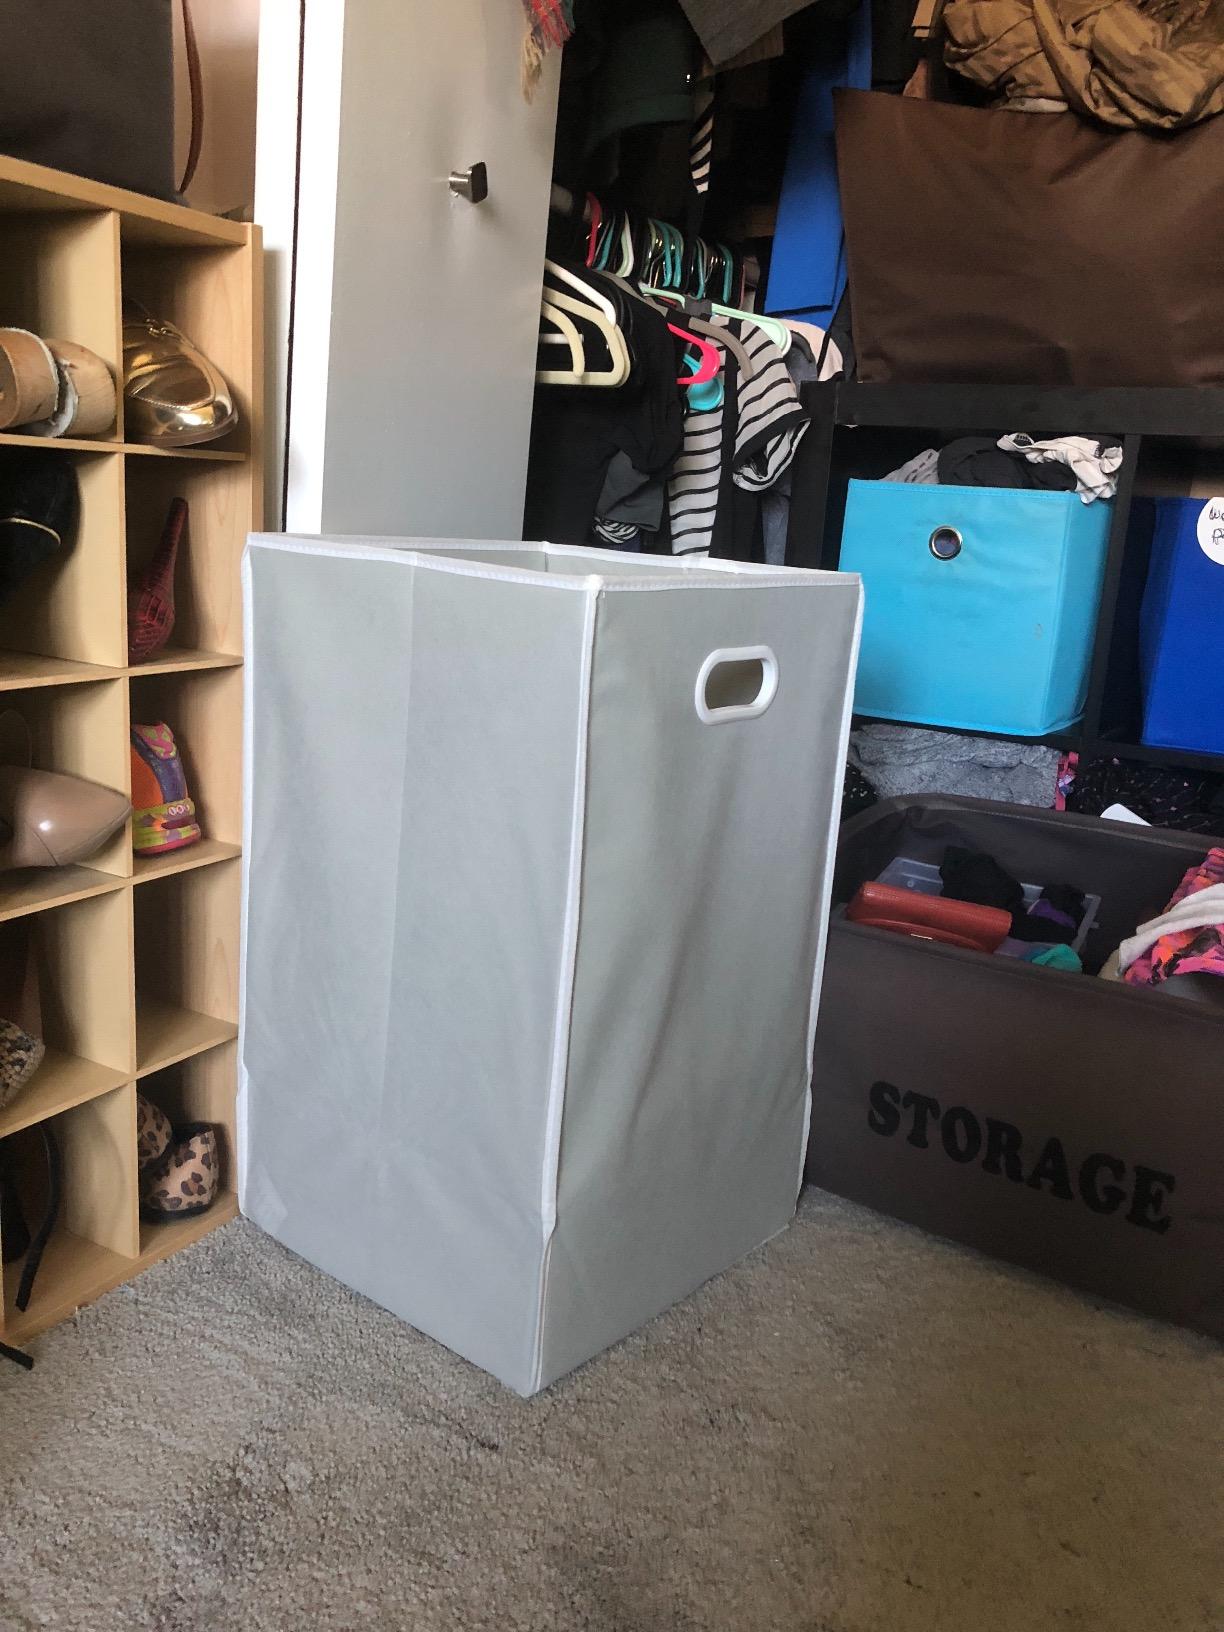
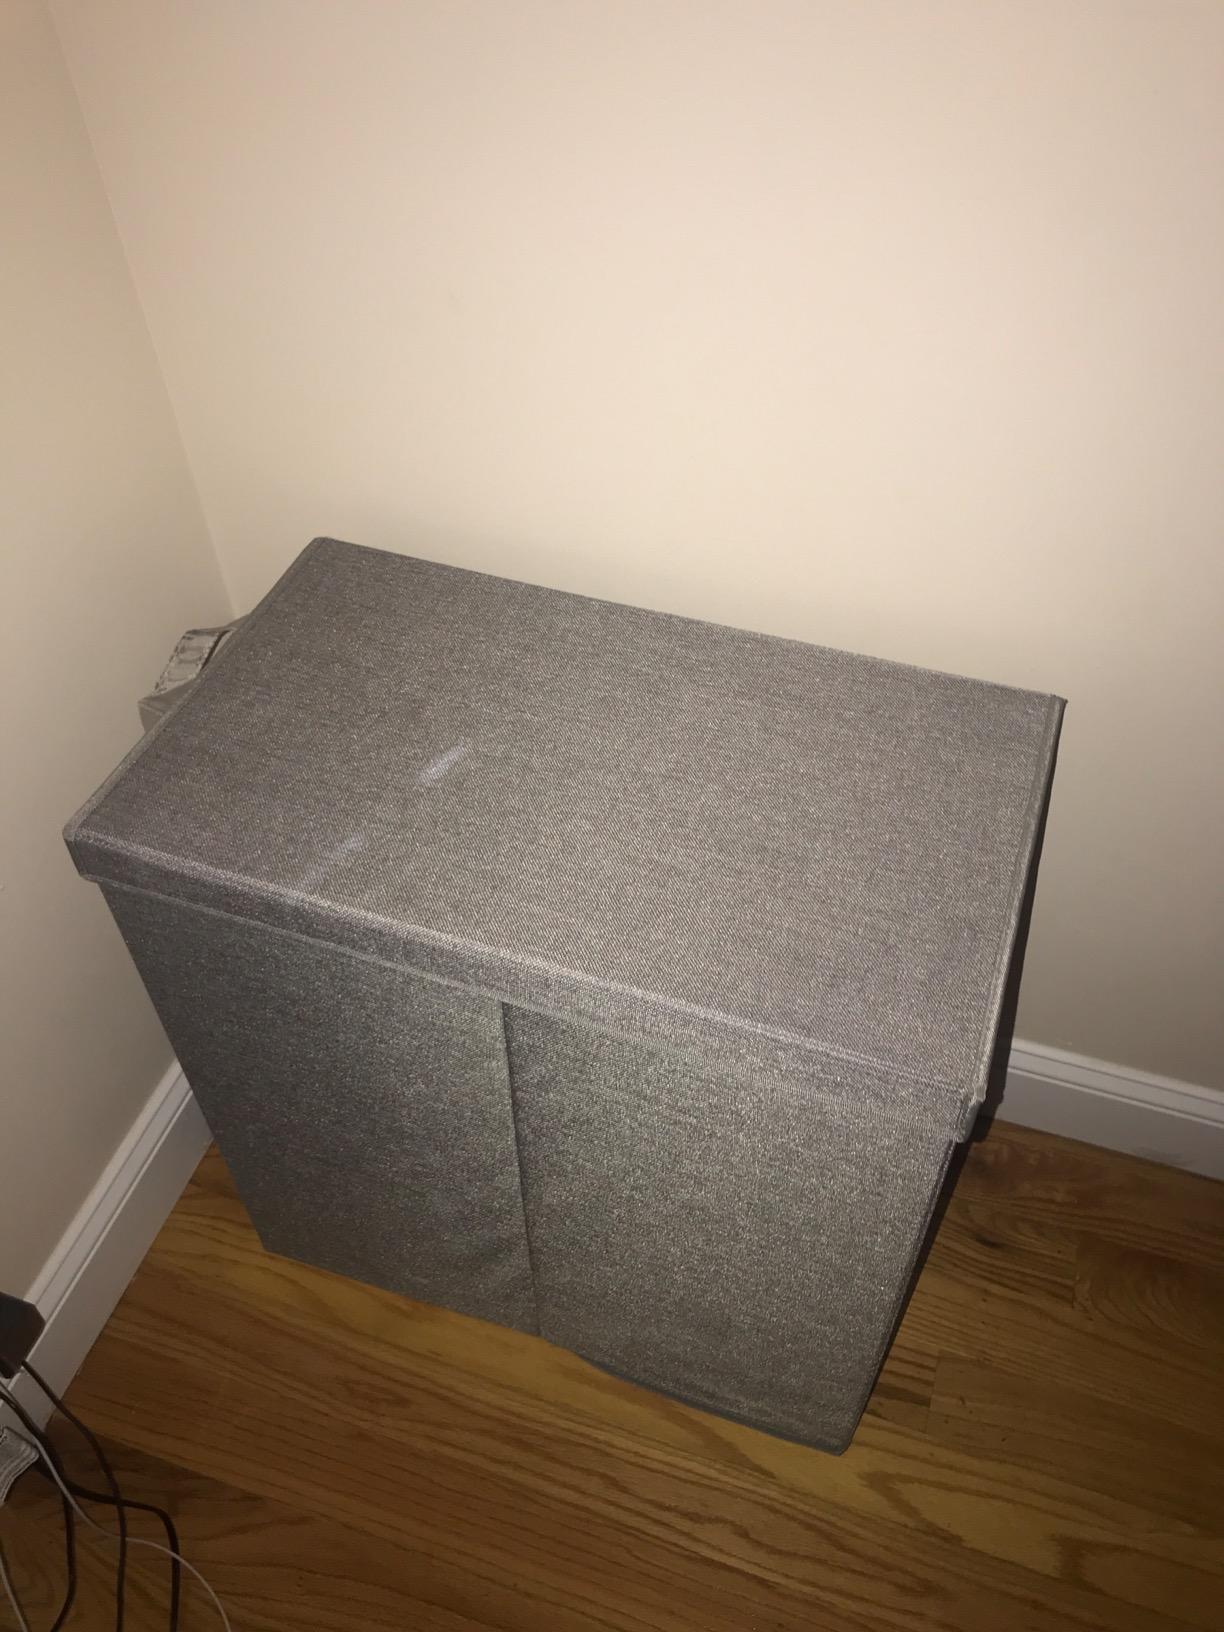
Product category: items_hamper
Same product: no